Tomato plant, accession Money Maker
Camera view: bottom (45 deg); turntable rotation: 330 degrees
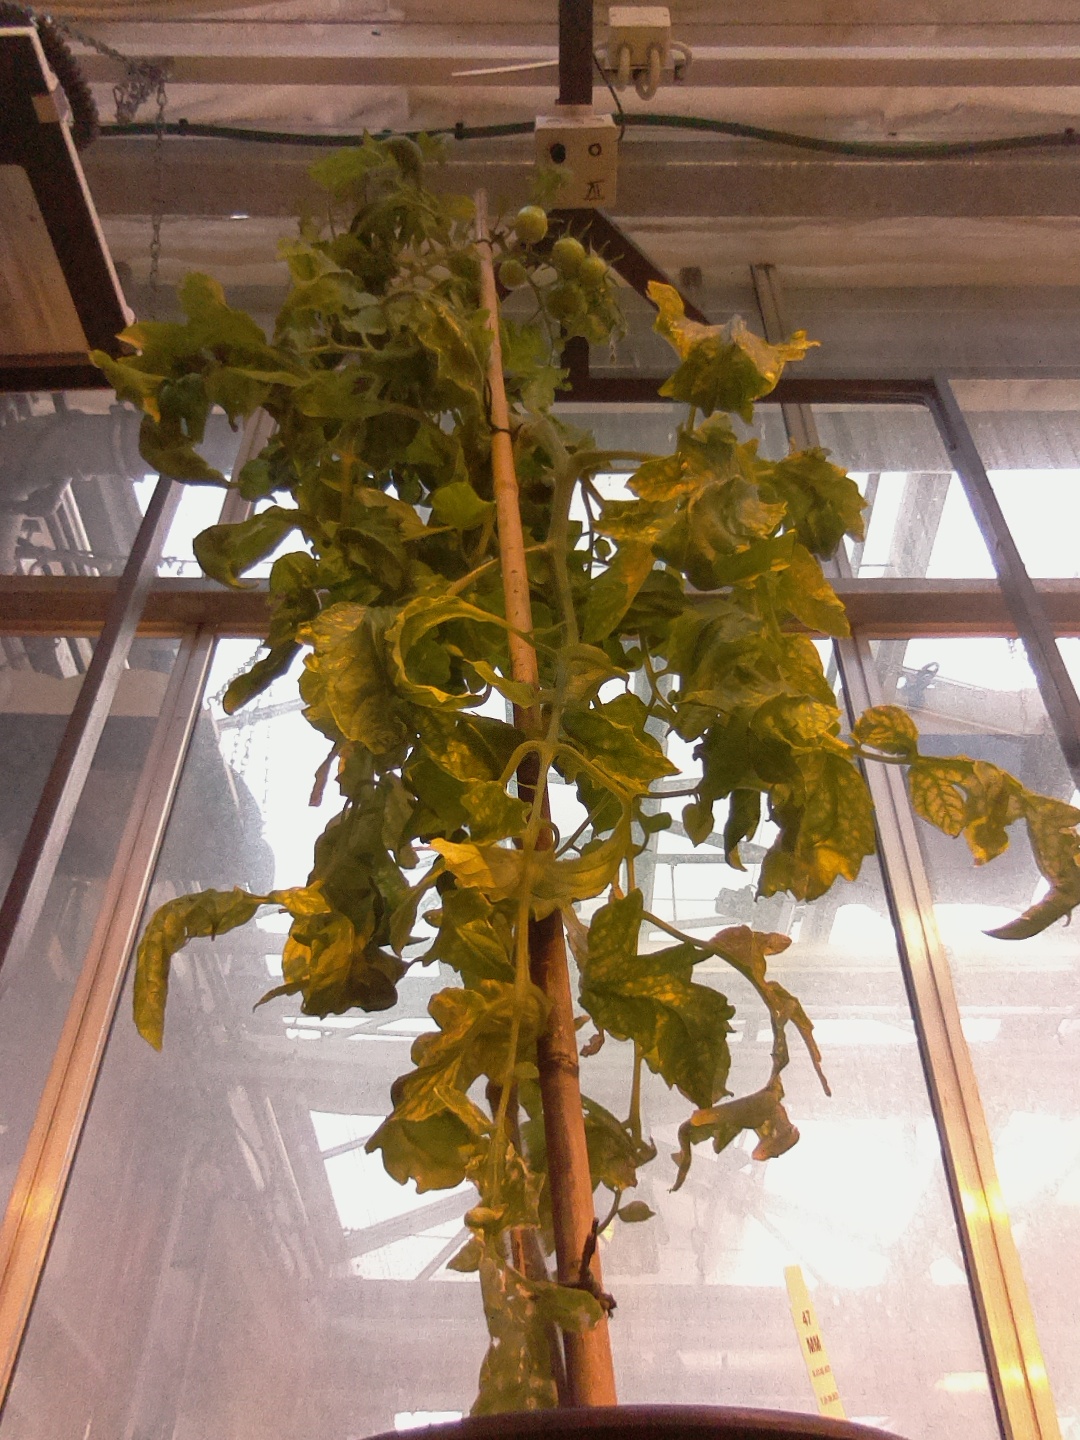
BBCH growth stage 79: 90% -100% of final fruit size